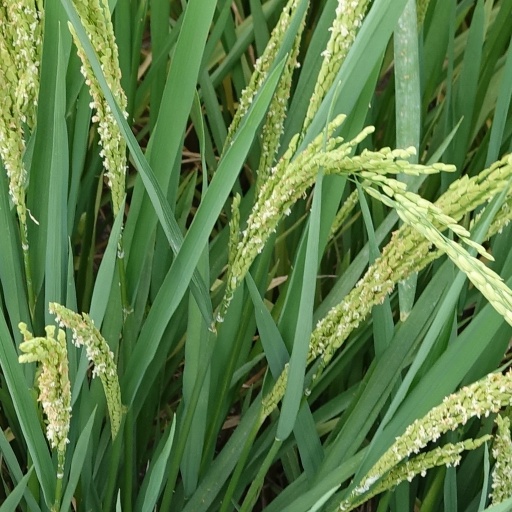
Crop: rice